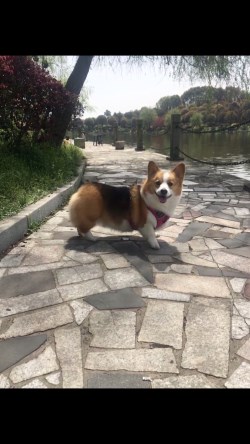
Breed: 2909-n000116-Cardigan